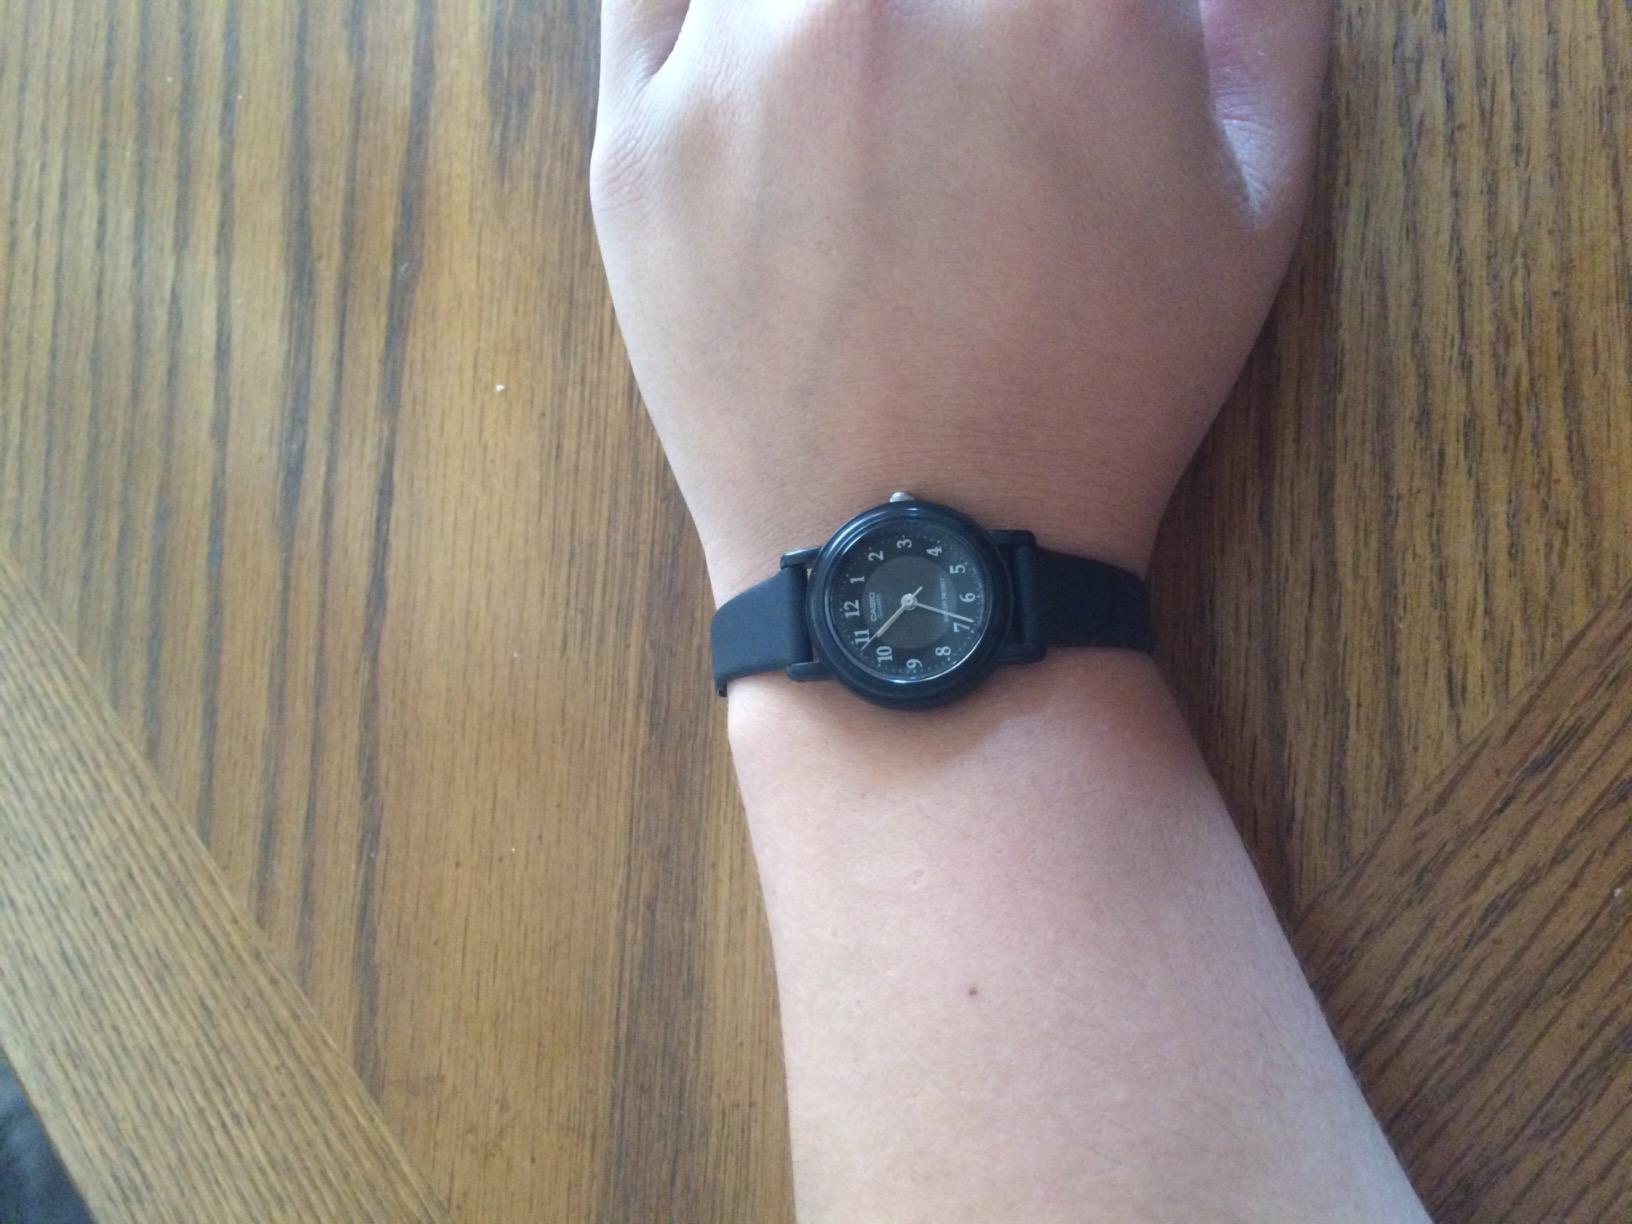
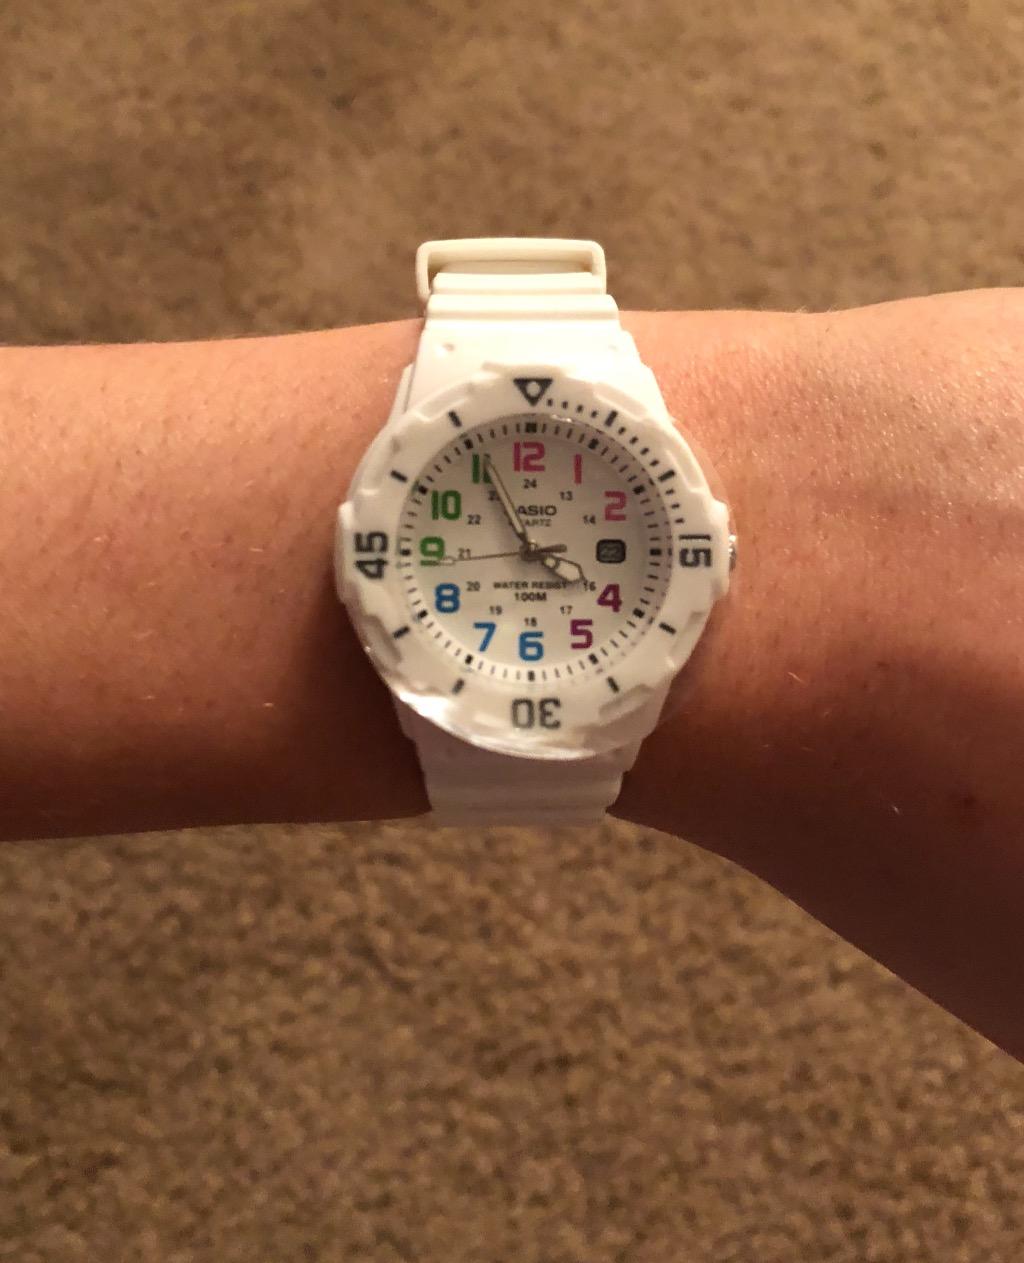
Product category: accessories_watch
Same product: no